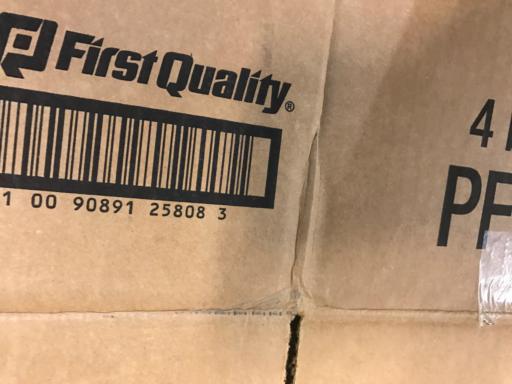
Label: cardboard